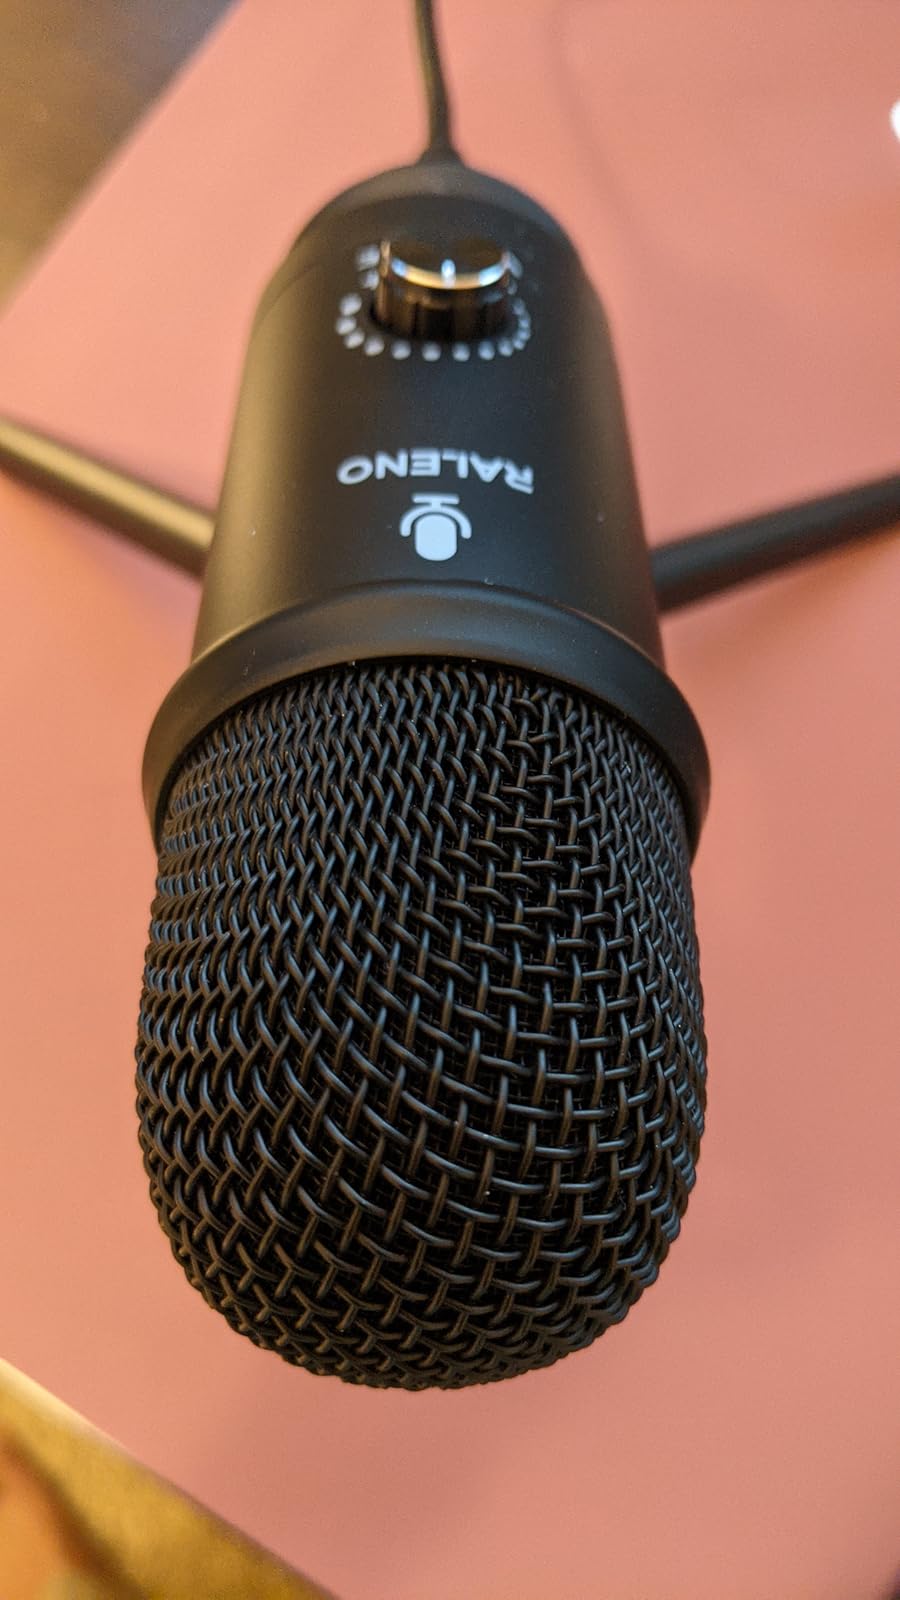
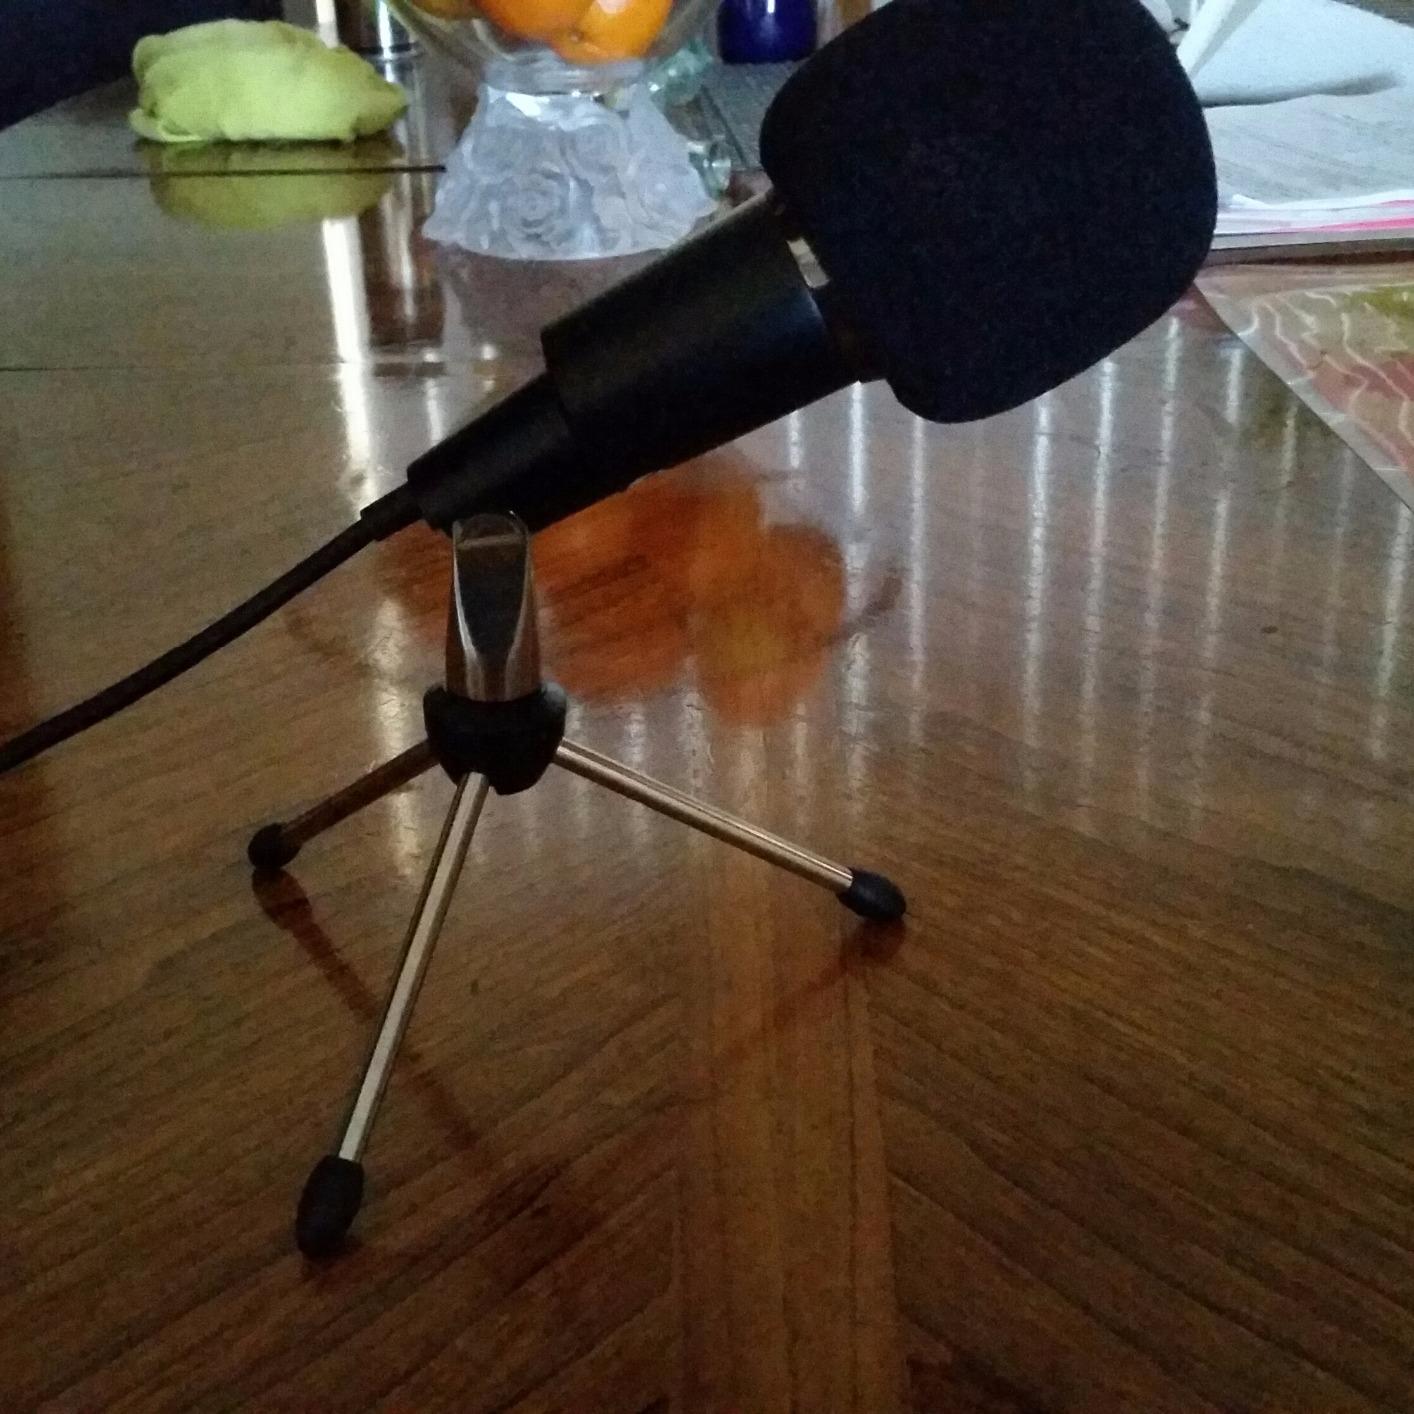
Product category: microphone
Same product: no